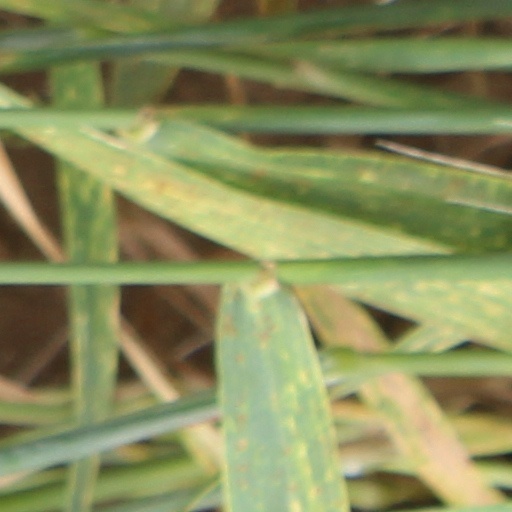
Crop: wheat